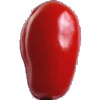
Label: Tomato 2